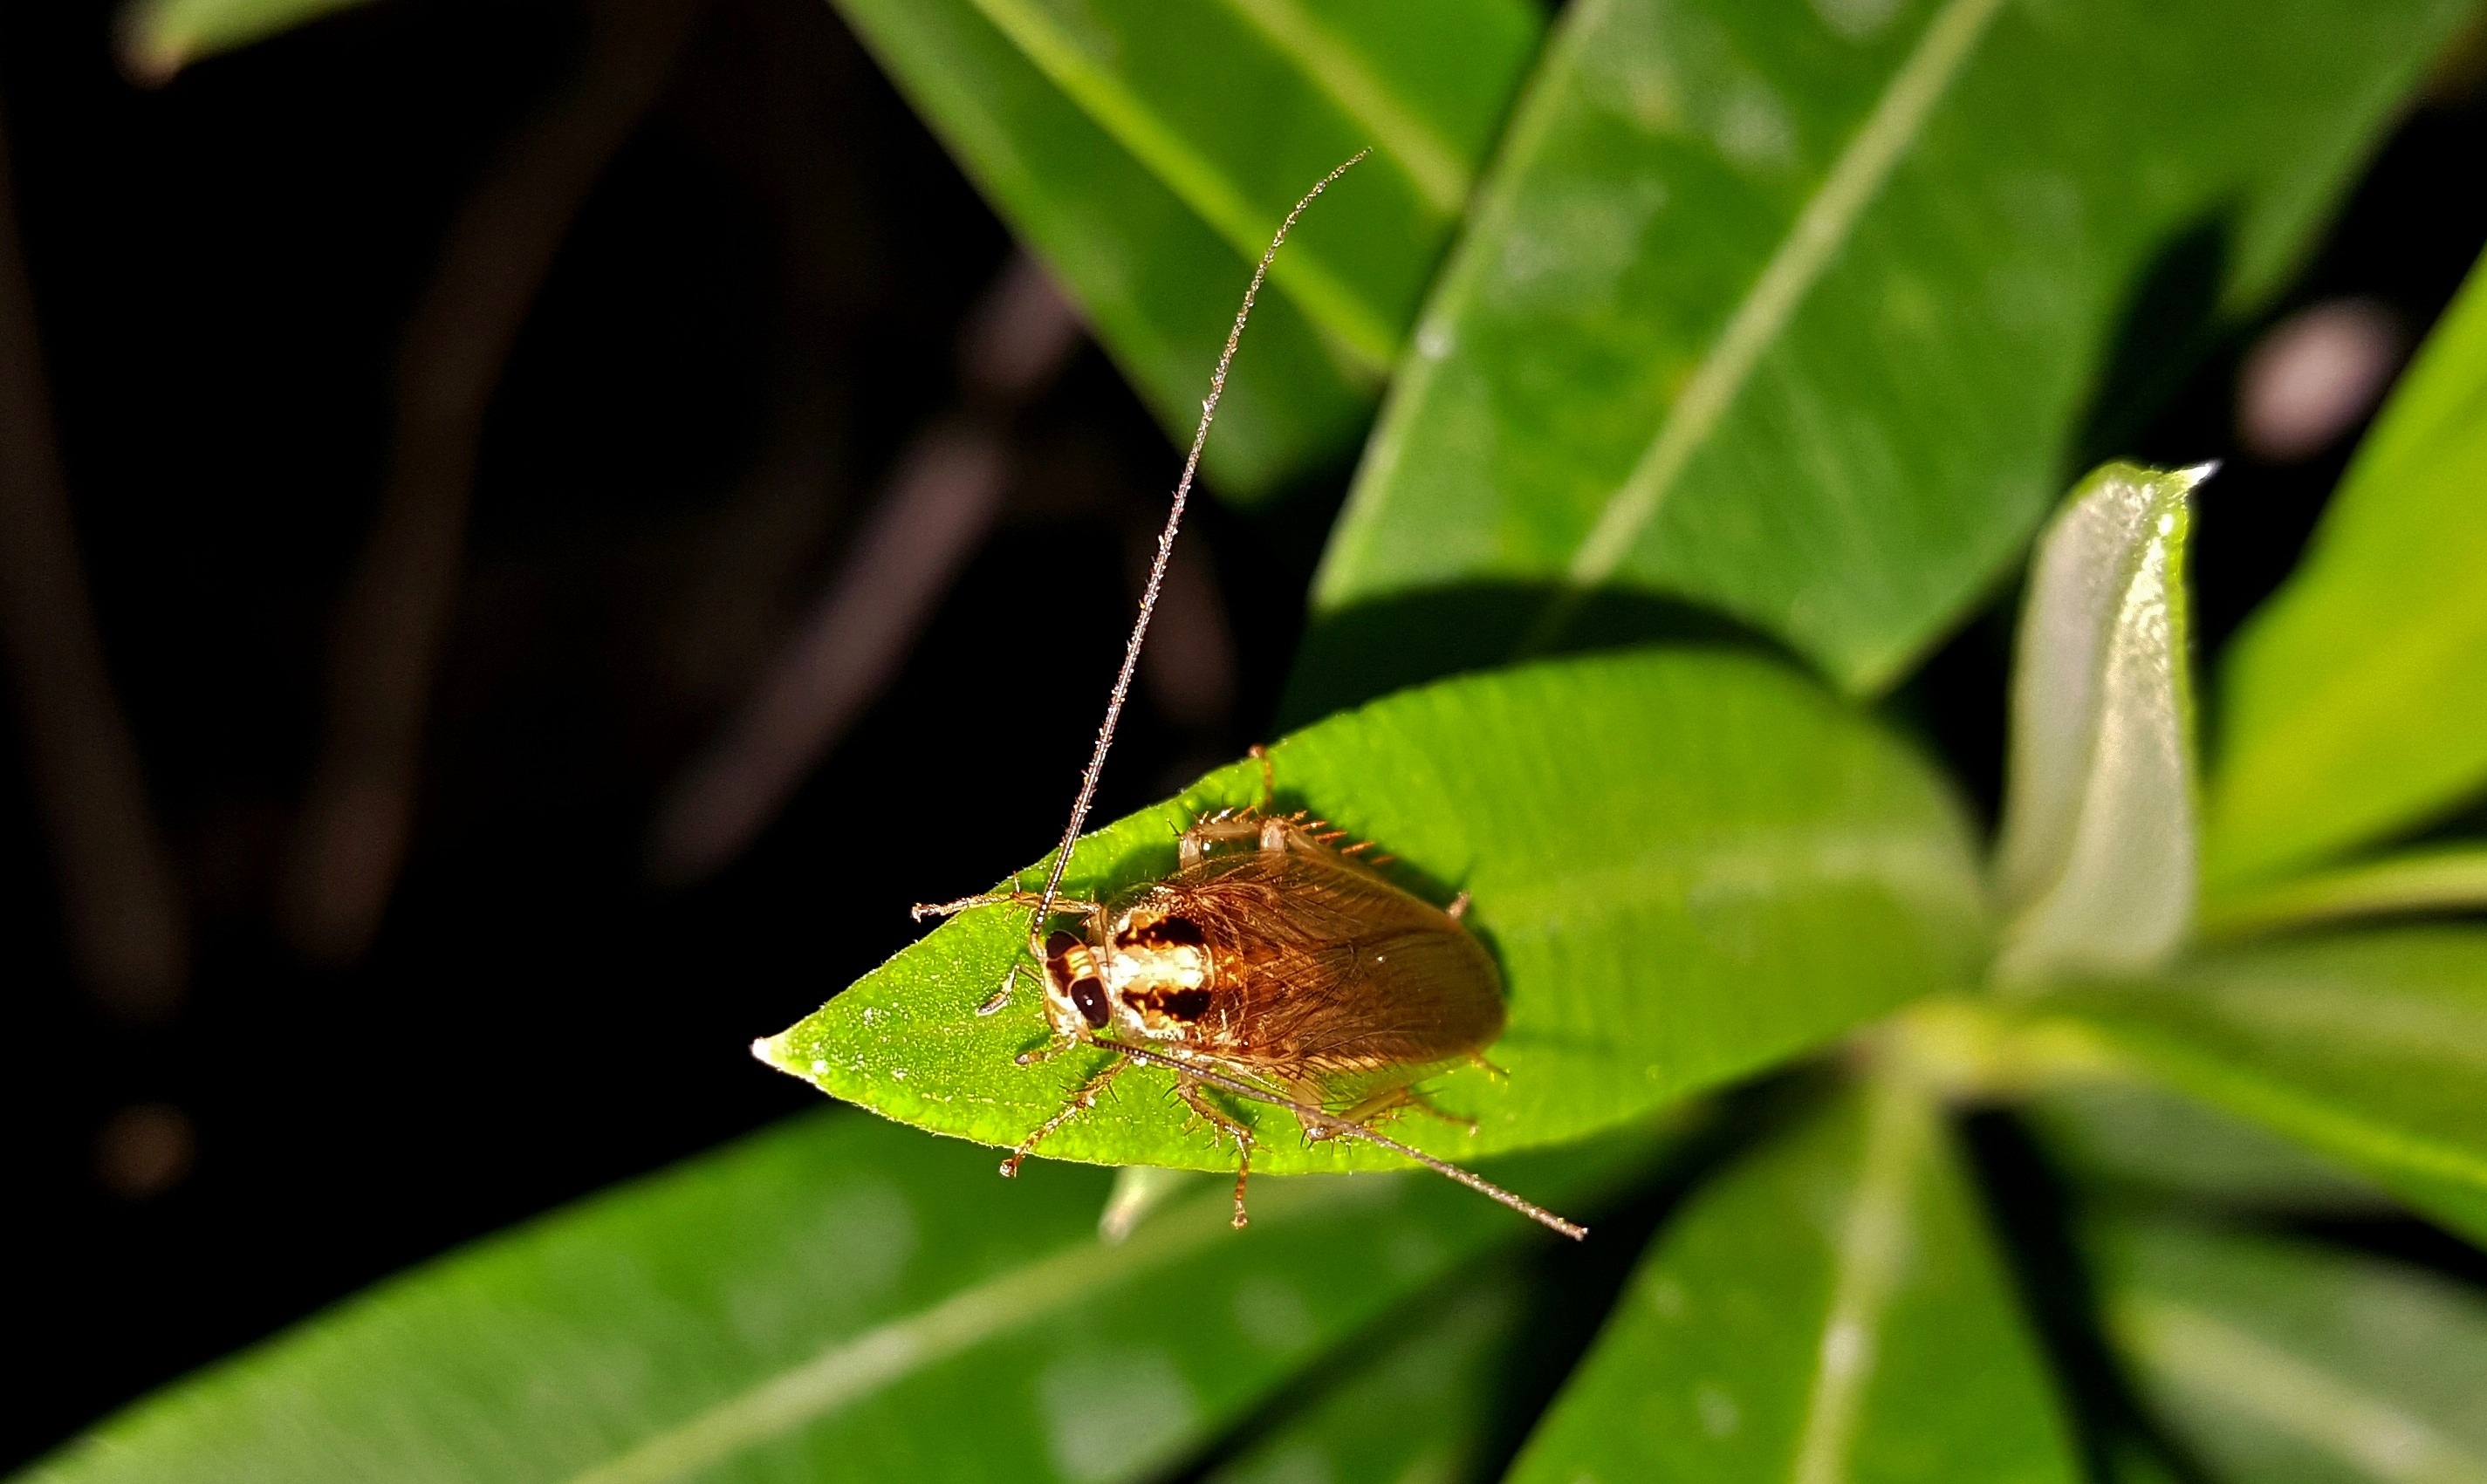
nature, night, photography, leaf, flower, antenna, green, insect, bug, botany, flora, fauna, invertebrate, close up, crawling, leaves, entomology, pest, tropics, cockroach, blattodea, oleander, macro photography, arthropod, winged insect, disgust, infestation, flying insect, insectoid, pesky, roach, german cockroach, disgusting, nuisance, infest, plant stem